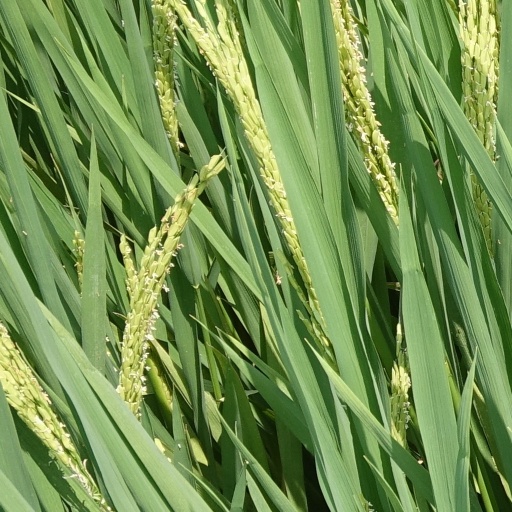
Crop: rice